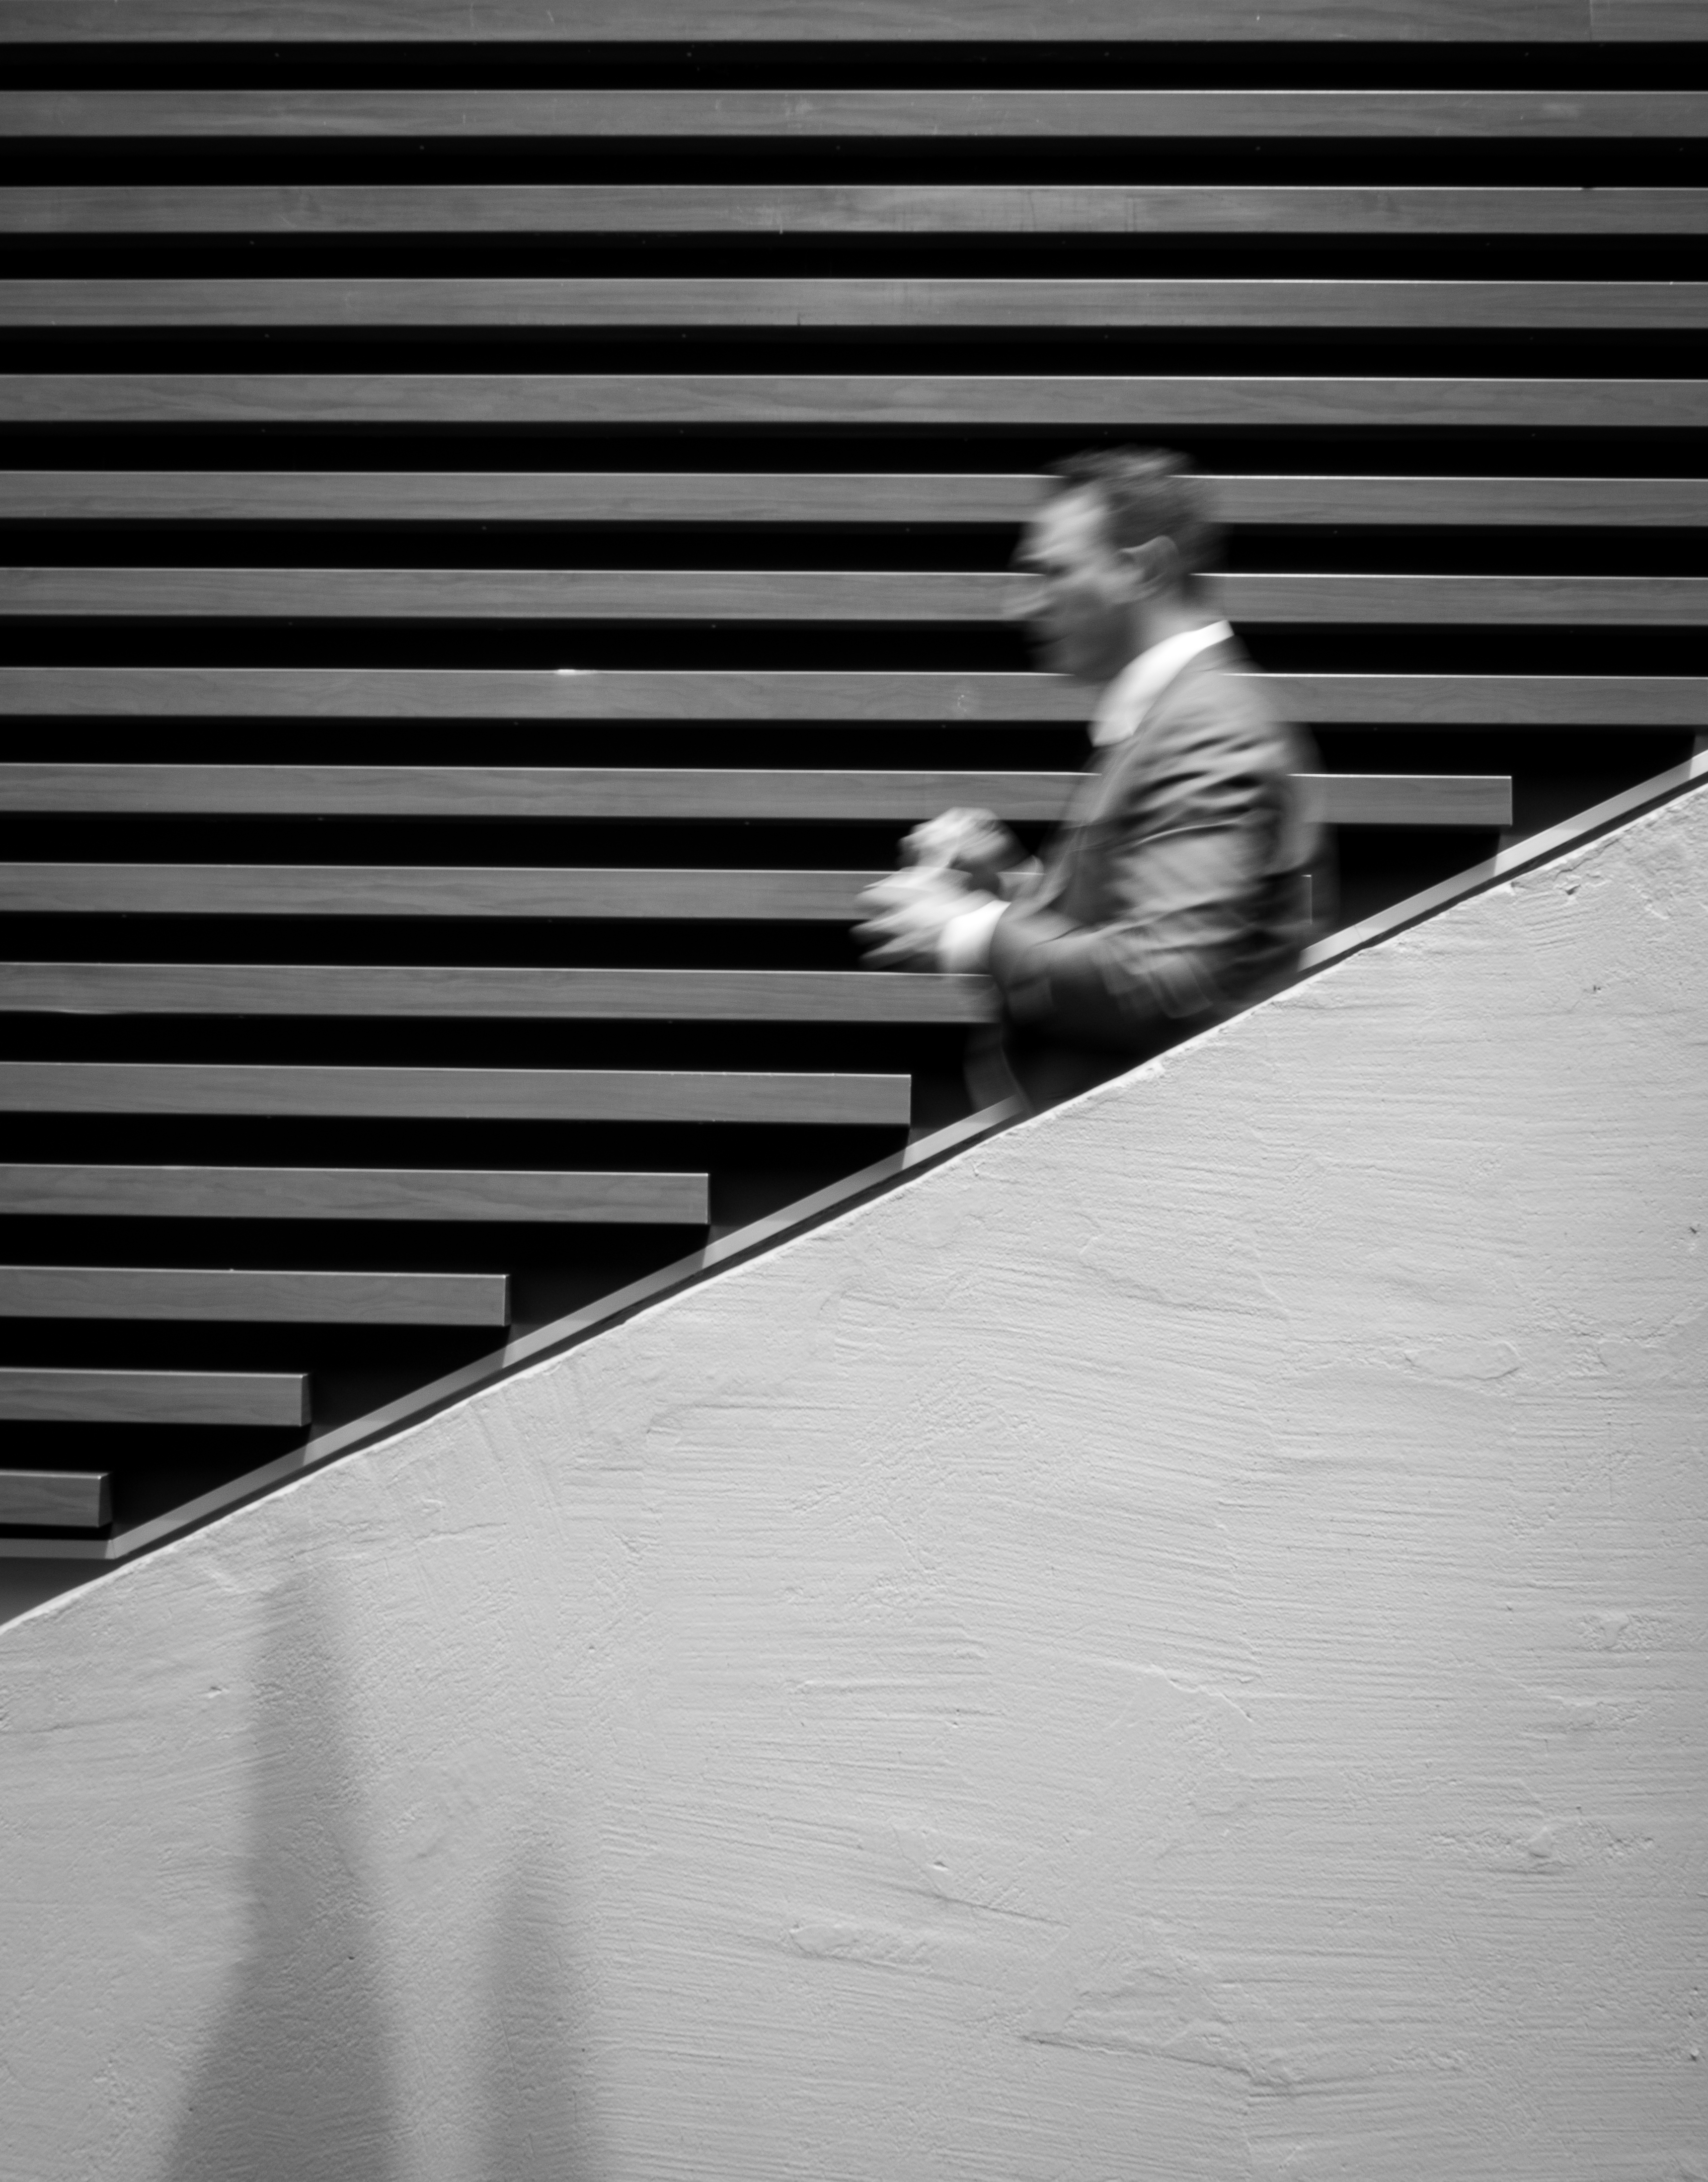
light, black and white, white, street, photography, wall, line, color, shadow, blue, black, monochrome, streetphotography, flickr, thomas, olympus, photograph, omd, fuji, shape, leica, monochrom, leuthard, hcb, thomasleuthard, monochrome photography